Life Is Beautiful (2022 film)

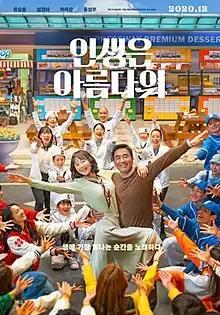
Theatrical release poster

Life Is Beautiful is a 2022 South Korean musical comedy-drama film directed by Choi Kook-hee and starring Yum Jung-ah, Ryu Seung-ryong, Park Se-wan and Ong Seong-wu. The film is about a woman, Oh Se-yeon, who makes an absurd request to find her first love as a birthday present, and her husband, Jin-bong, who reluctantly goes on a trip with her across the country. The film had its premiere at 36th Fribourg International Film Festival on March 19, 2022, and was released in theaters on September 28, 2022 in South Korea.